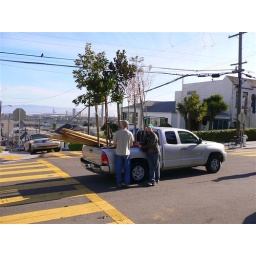
trees in truck